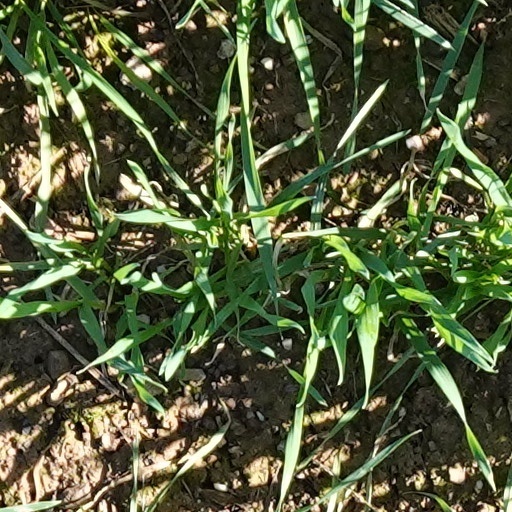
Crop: wheat